Belmeken–Sestrimo–Chaira Hydropower Cascade

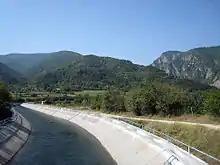
The main derivation of the Sestrimo HPP

The Sestrimo Hydro Power Plant is situated near the village of Sestrimo and was inaugurated in 1973. It is a derivation power plant, linked with the Stankovi Baraki Reservoir via a pressure derivation with a length of 4.9 km and an average water fall of 534 m. The plant has two Pelton turbines with a total installed capacity of 240 MW, generating an average of 291 GWh annually. The processed water flows out through an open channel with a length of 4.3 km.